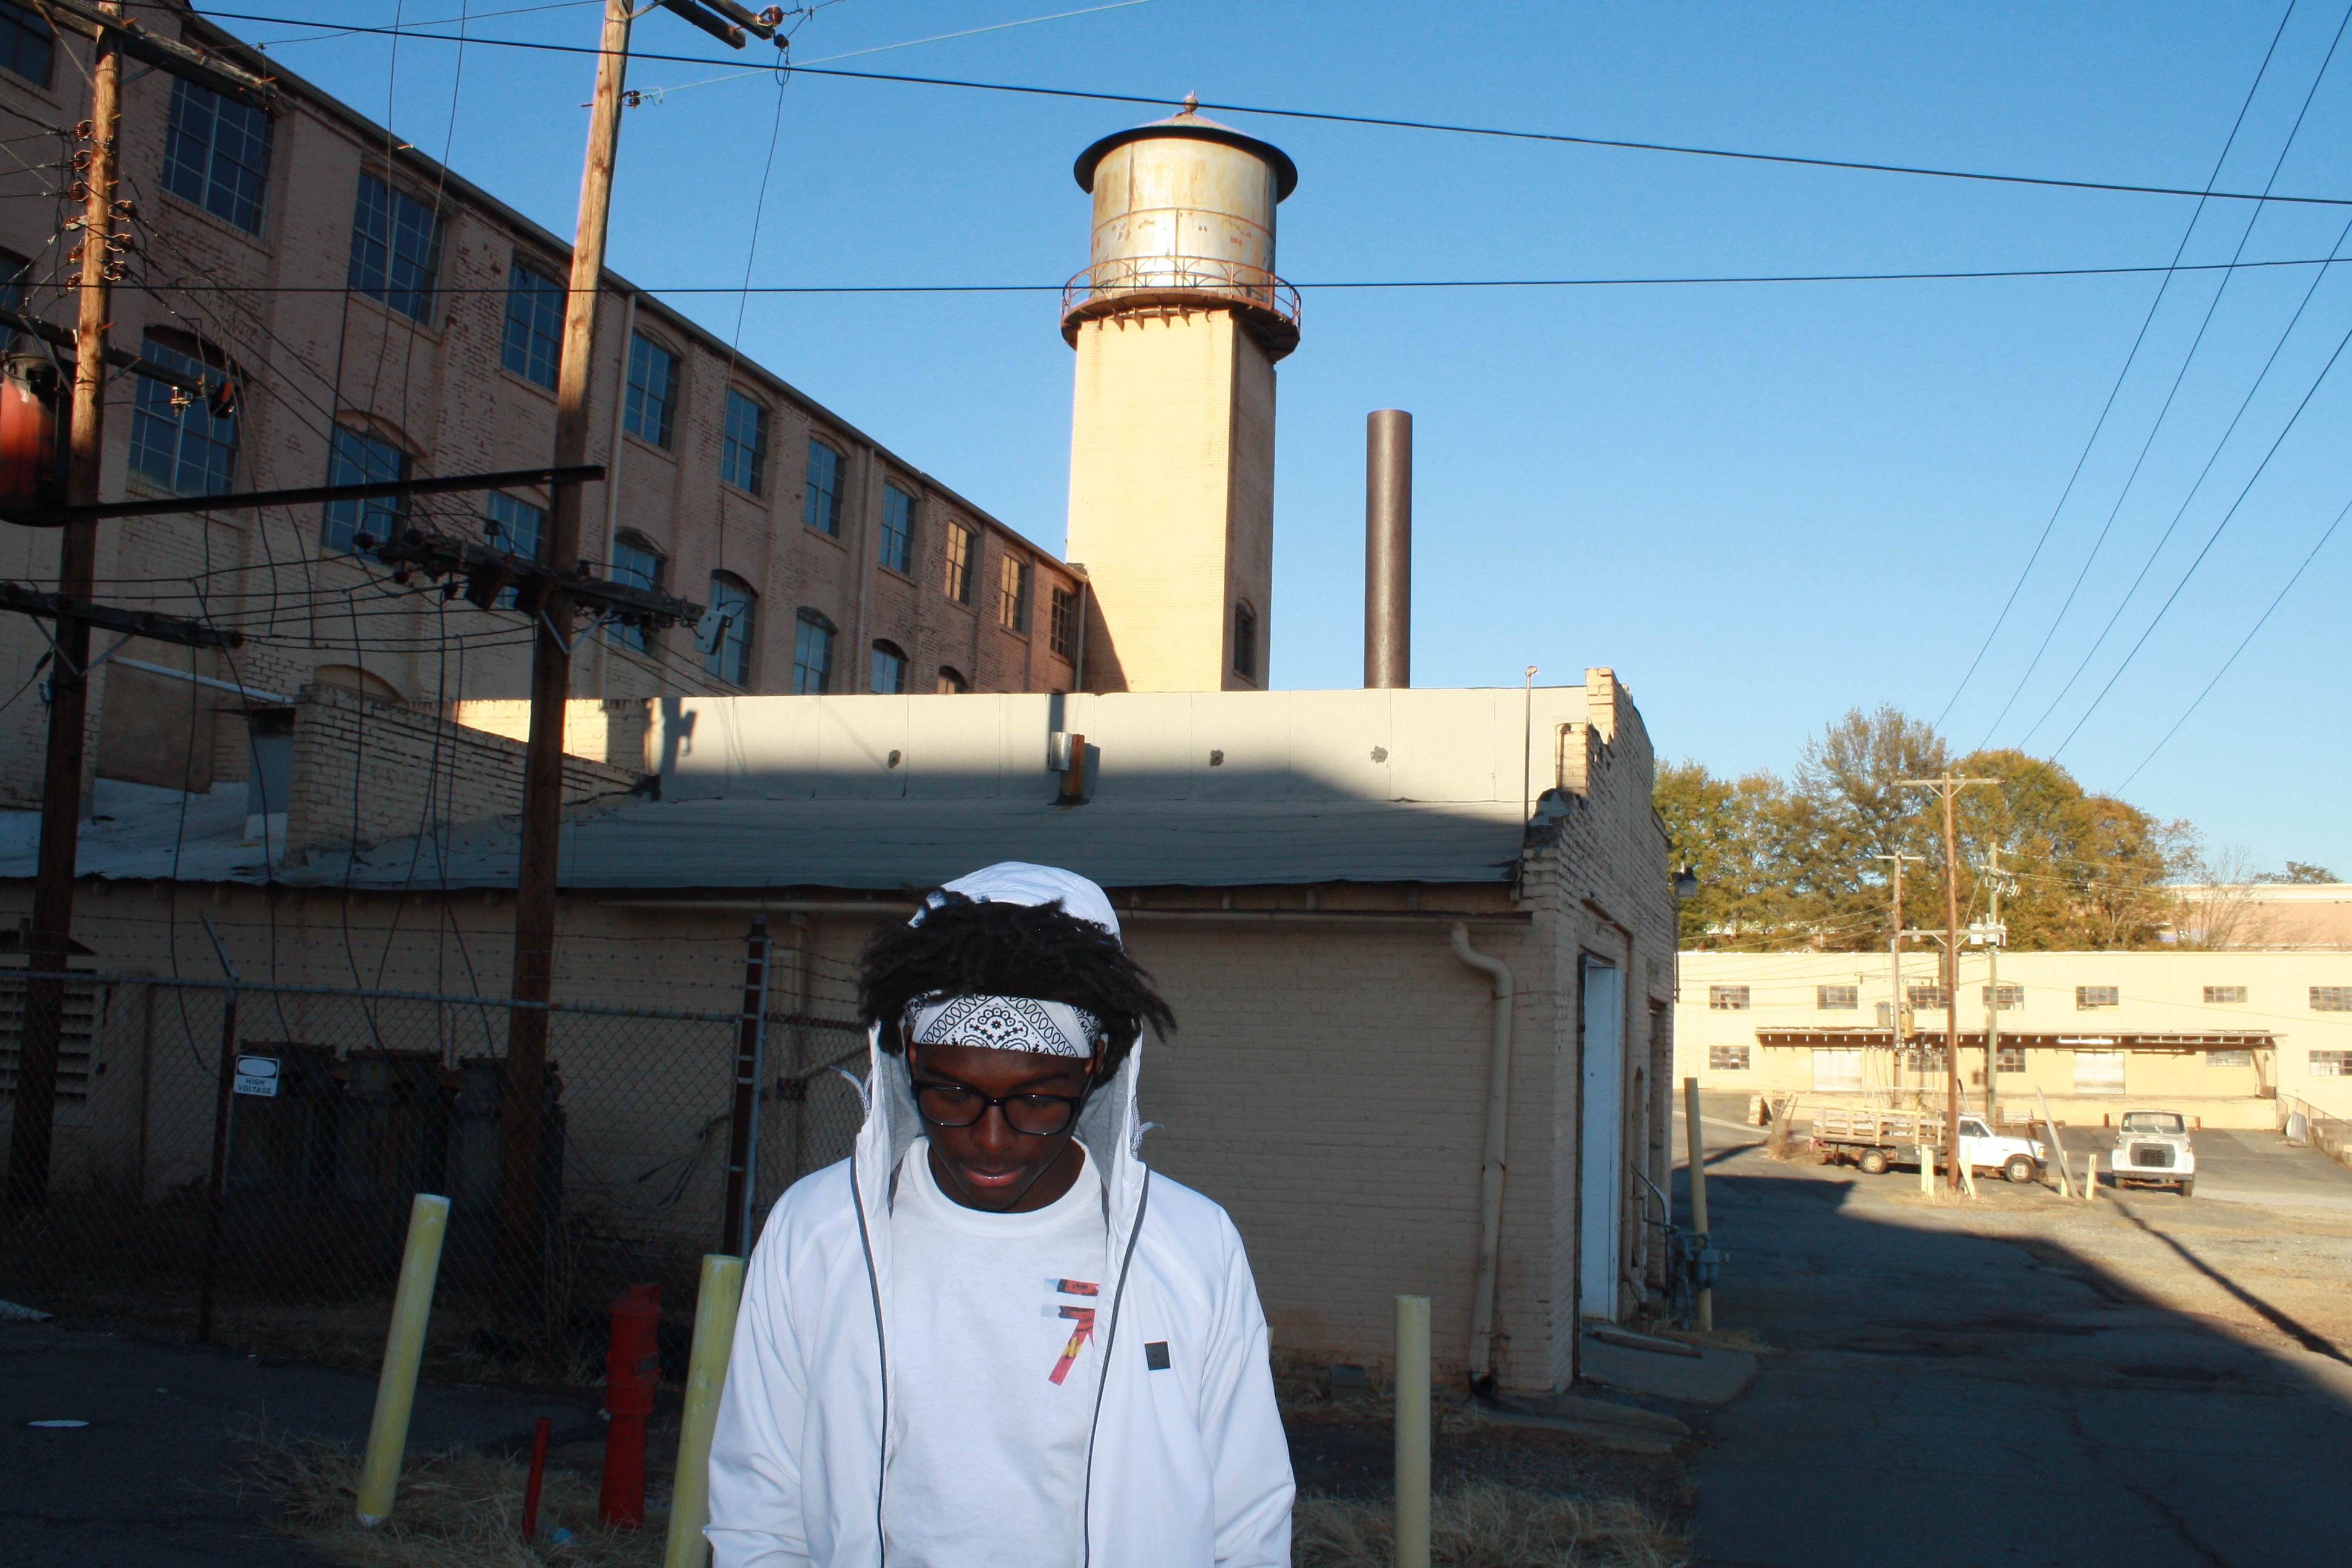
sky, road, house, roof, building, facade, outdoor structure, electrical supply, public utility